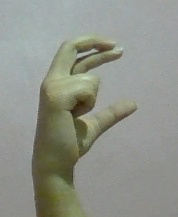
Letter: thal